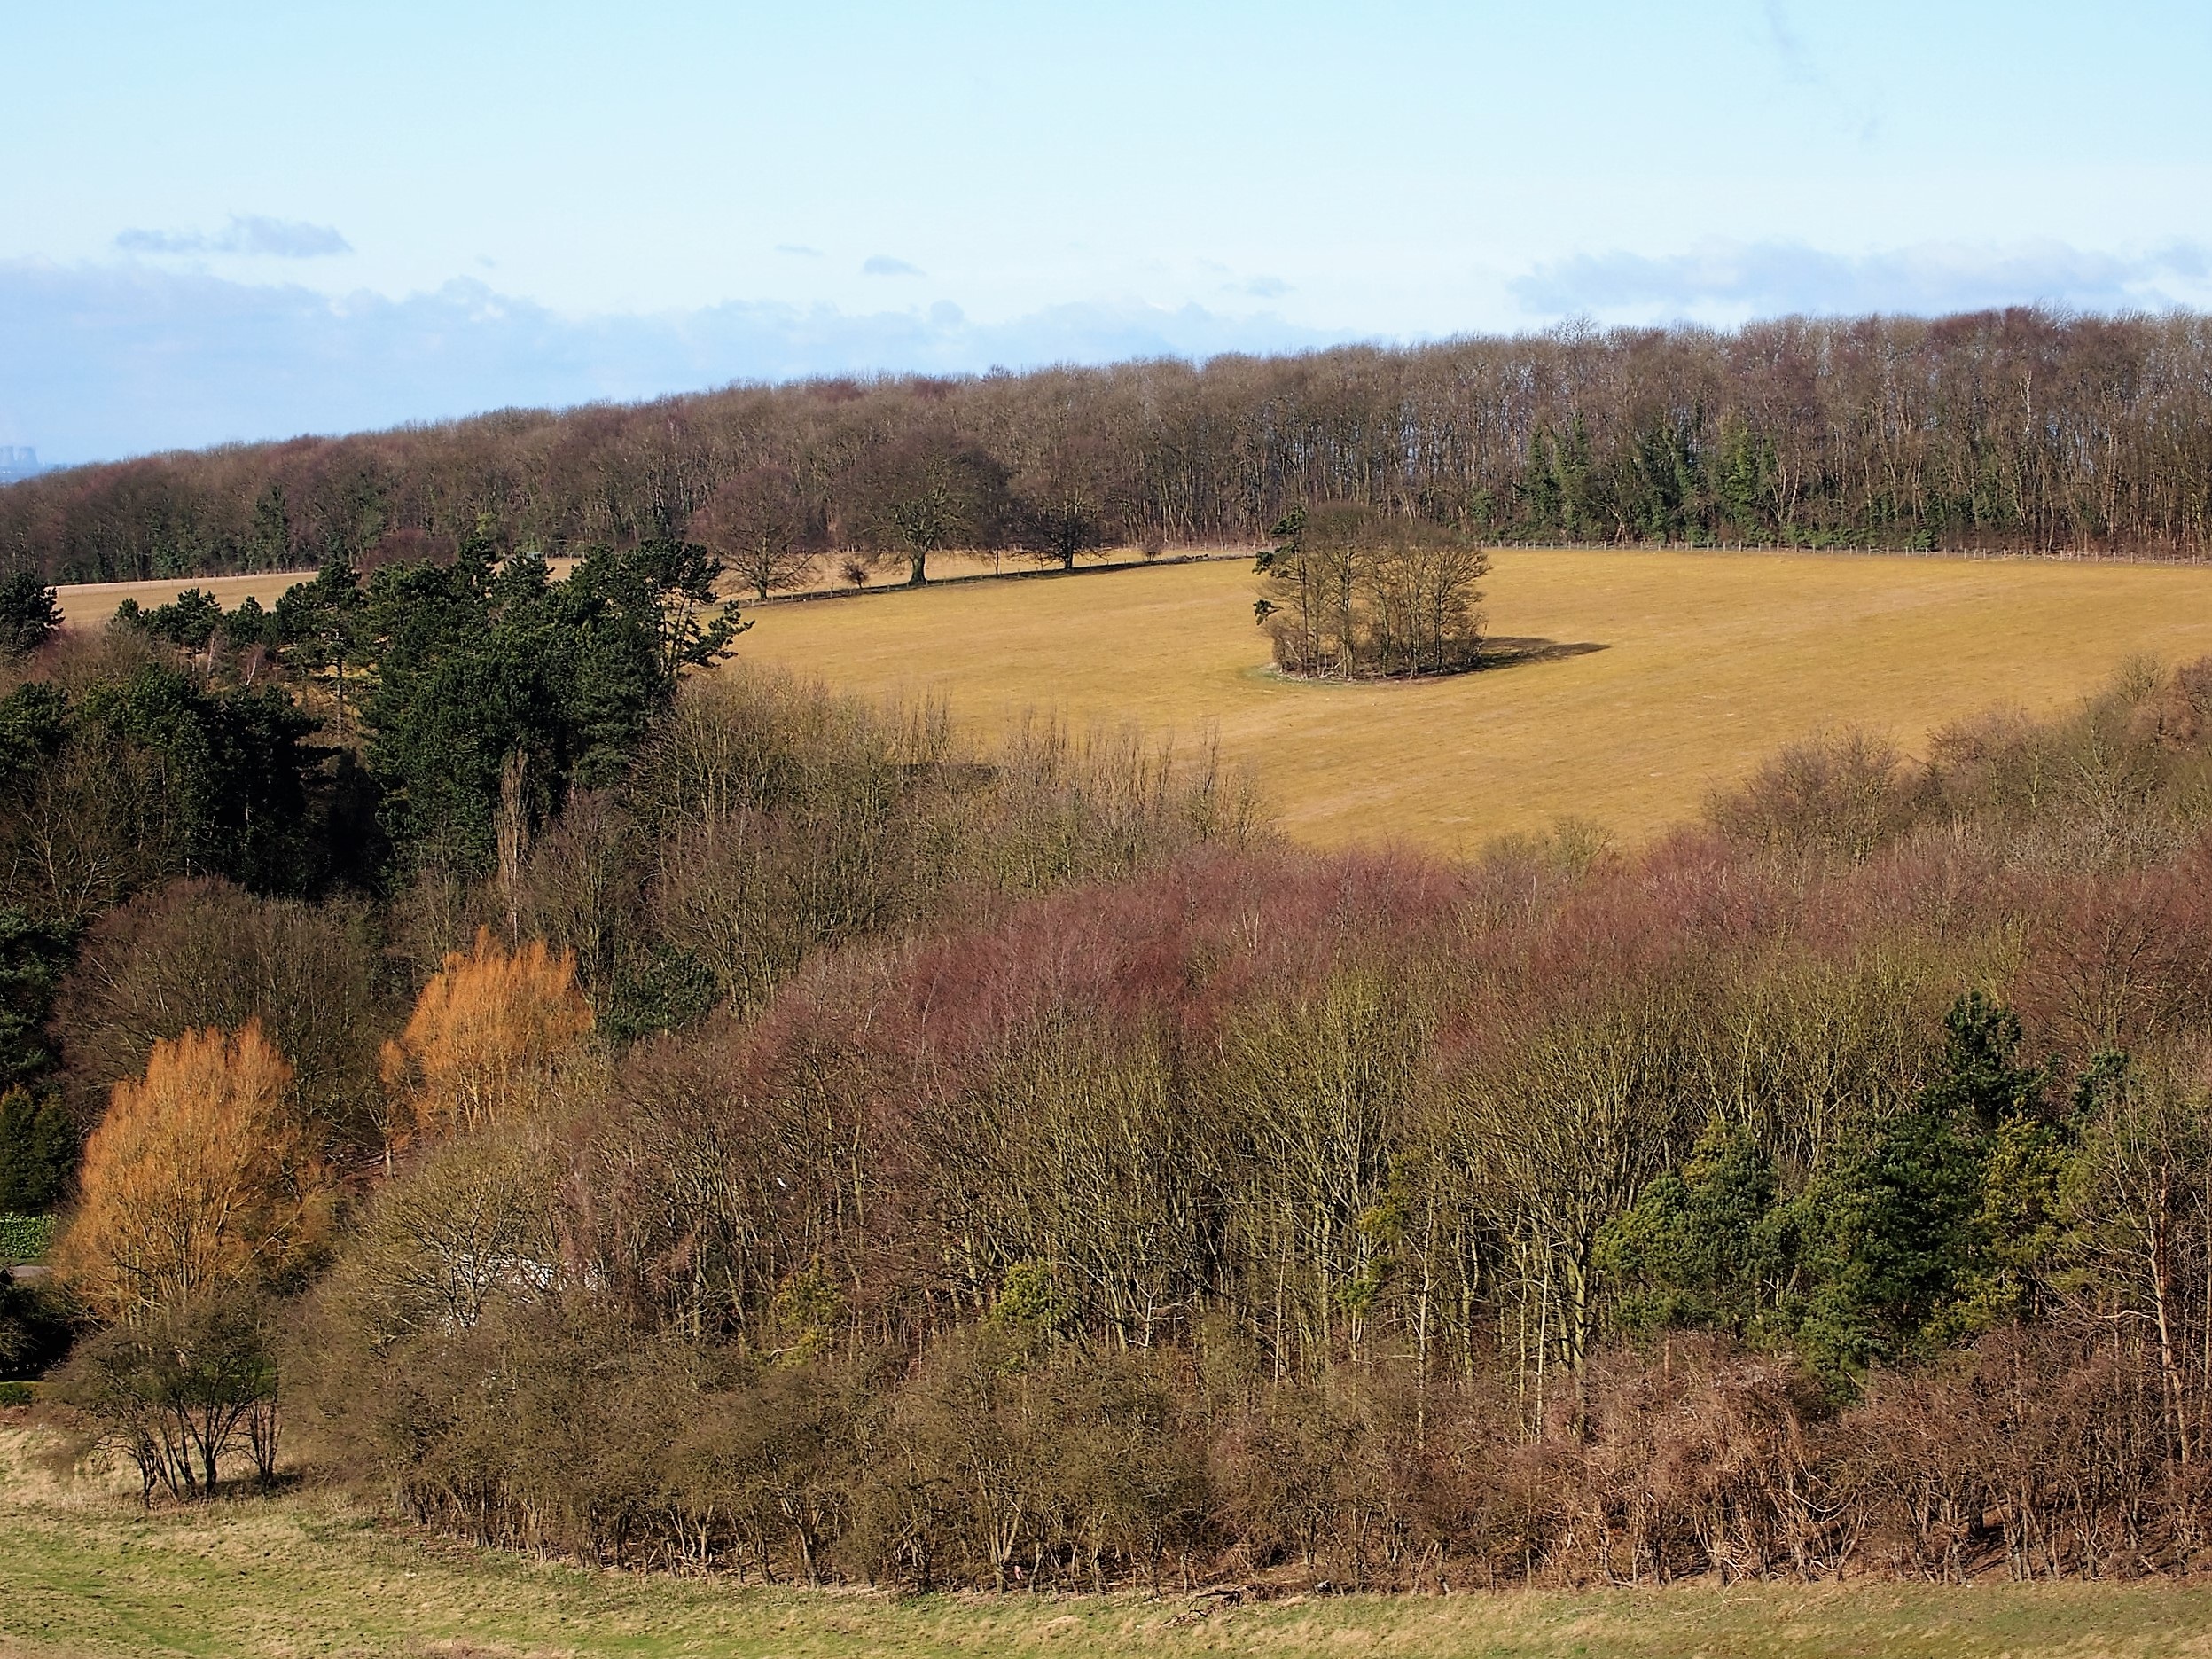
landscape, tree, nature, grass, marsh, wilderness, plant, field, farm, meadow, prairie, countryside, fall, hill, valley, travel, rural, scenic, pasture, ranch, autumn, park, soil, reservoir, agriculture, tourism, season, savanna, plain, farmland, uk, england, hills, national, yorkshire, grassland, wetland, plateau, english, britain, habitat, ecosystem, dales, autumnal, mound, rural area, yorkshire dales, natural environment, woody plant